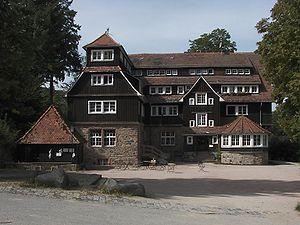
Odenwaldschule, en français l'école d'Odenwald, à Oberhambach-Heppenheim, abrégé en OSO, est un établissement d'enseignement libre à la campagne fondé par Paul et Edith Geheeb.